2014 Trans-Am Series

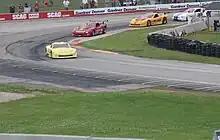
Lead cars from round 6 at Road America

The 2014 Trans-Am Series was the 46th running of the Sports Car Club of America's Trans-Am Series. It began March 2, 2014. The series featured TA, TA2, and TA3 groups, with TA3 split into two sub-groups. TA3-International was for select cars meeting SCCA GT-2 class rules, while TA3-American Muscle was for current-generation "pony cars" meeting NASA's American Iron class specifications.